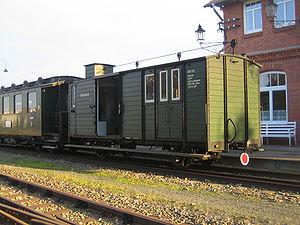
Un fourgon postal, également appelé wagon-poste ou voiture postale, est un véhicule d'accompagnement des trains de voyageurs, chargé de l'acheminement du courrier. Le fourgon-postal peut se réduire à un compartiment dans un fourgon à bagages, voire dans une locomotive.
Le fourgon à bagages est un véhicule d’accompagnement des trains de voyageurs permettant l’acheminement des bagages des passagers ou de la messageries jusqu’à la gare de destination.